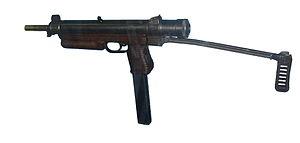
La carabine semi-automatique sud-africaine Sanna 77 est une arme de défense personnelle et de police dérivée de la mitraillette tchécoslovaque Vz 25.
Le pistolet-mitrailleur, aussi appelé mitraillette, est une arme à feu individuelle à tir automatique utilisant une cartouche de pistolet.